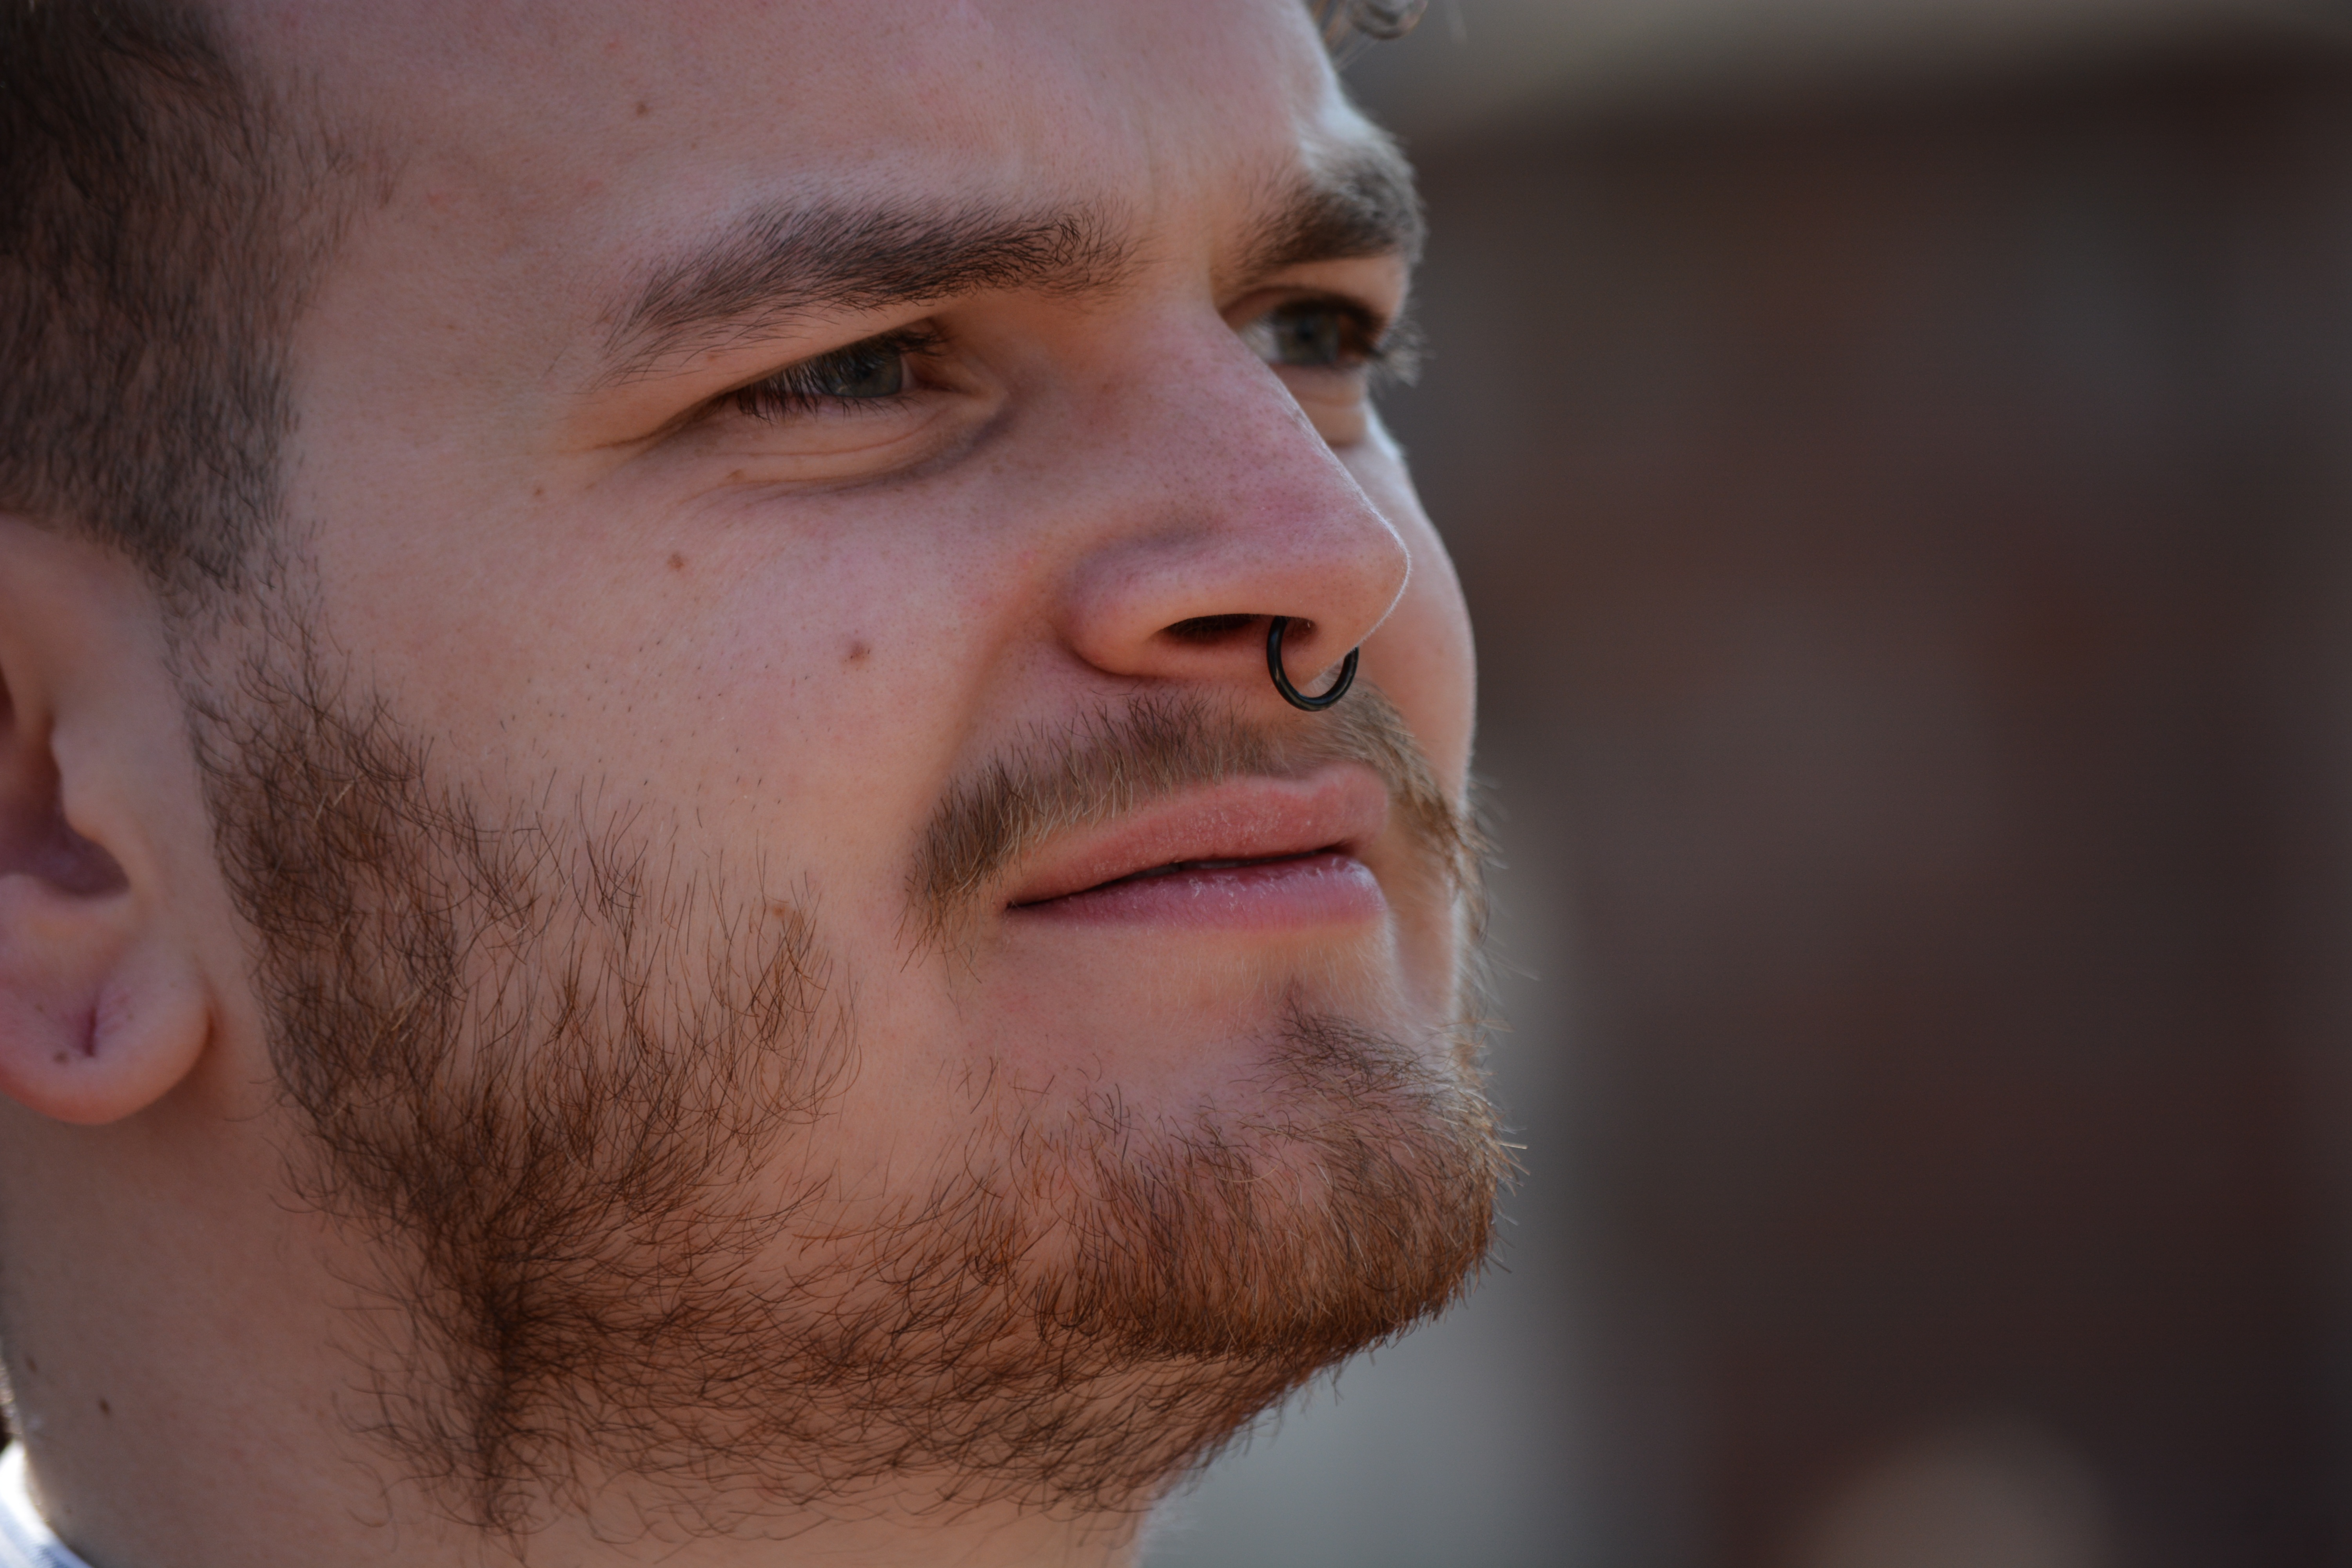
man, hair, male, portrait, facial expression, hairstyle, beard, mouth, senior citizen, close up, face, nose, eye, head, skin, rally, hamburg, optimistic, barmbek, participant, chin, facial hair